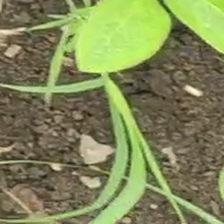
Weed species: Digitaria_SP_(Digitaria Sanguinalis )